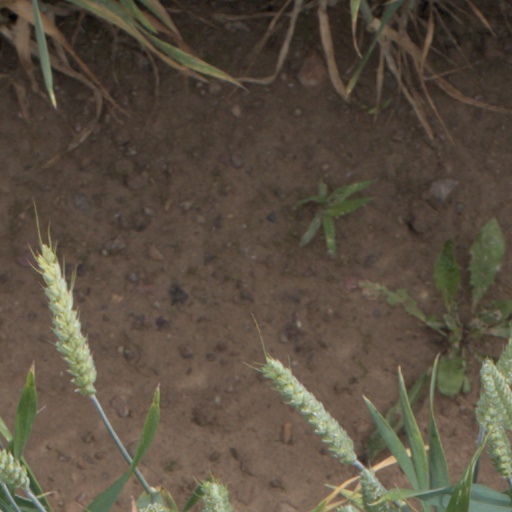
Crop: wheat